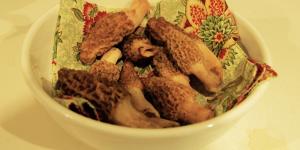
delicia de venado iowa